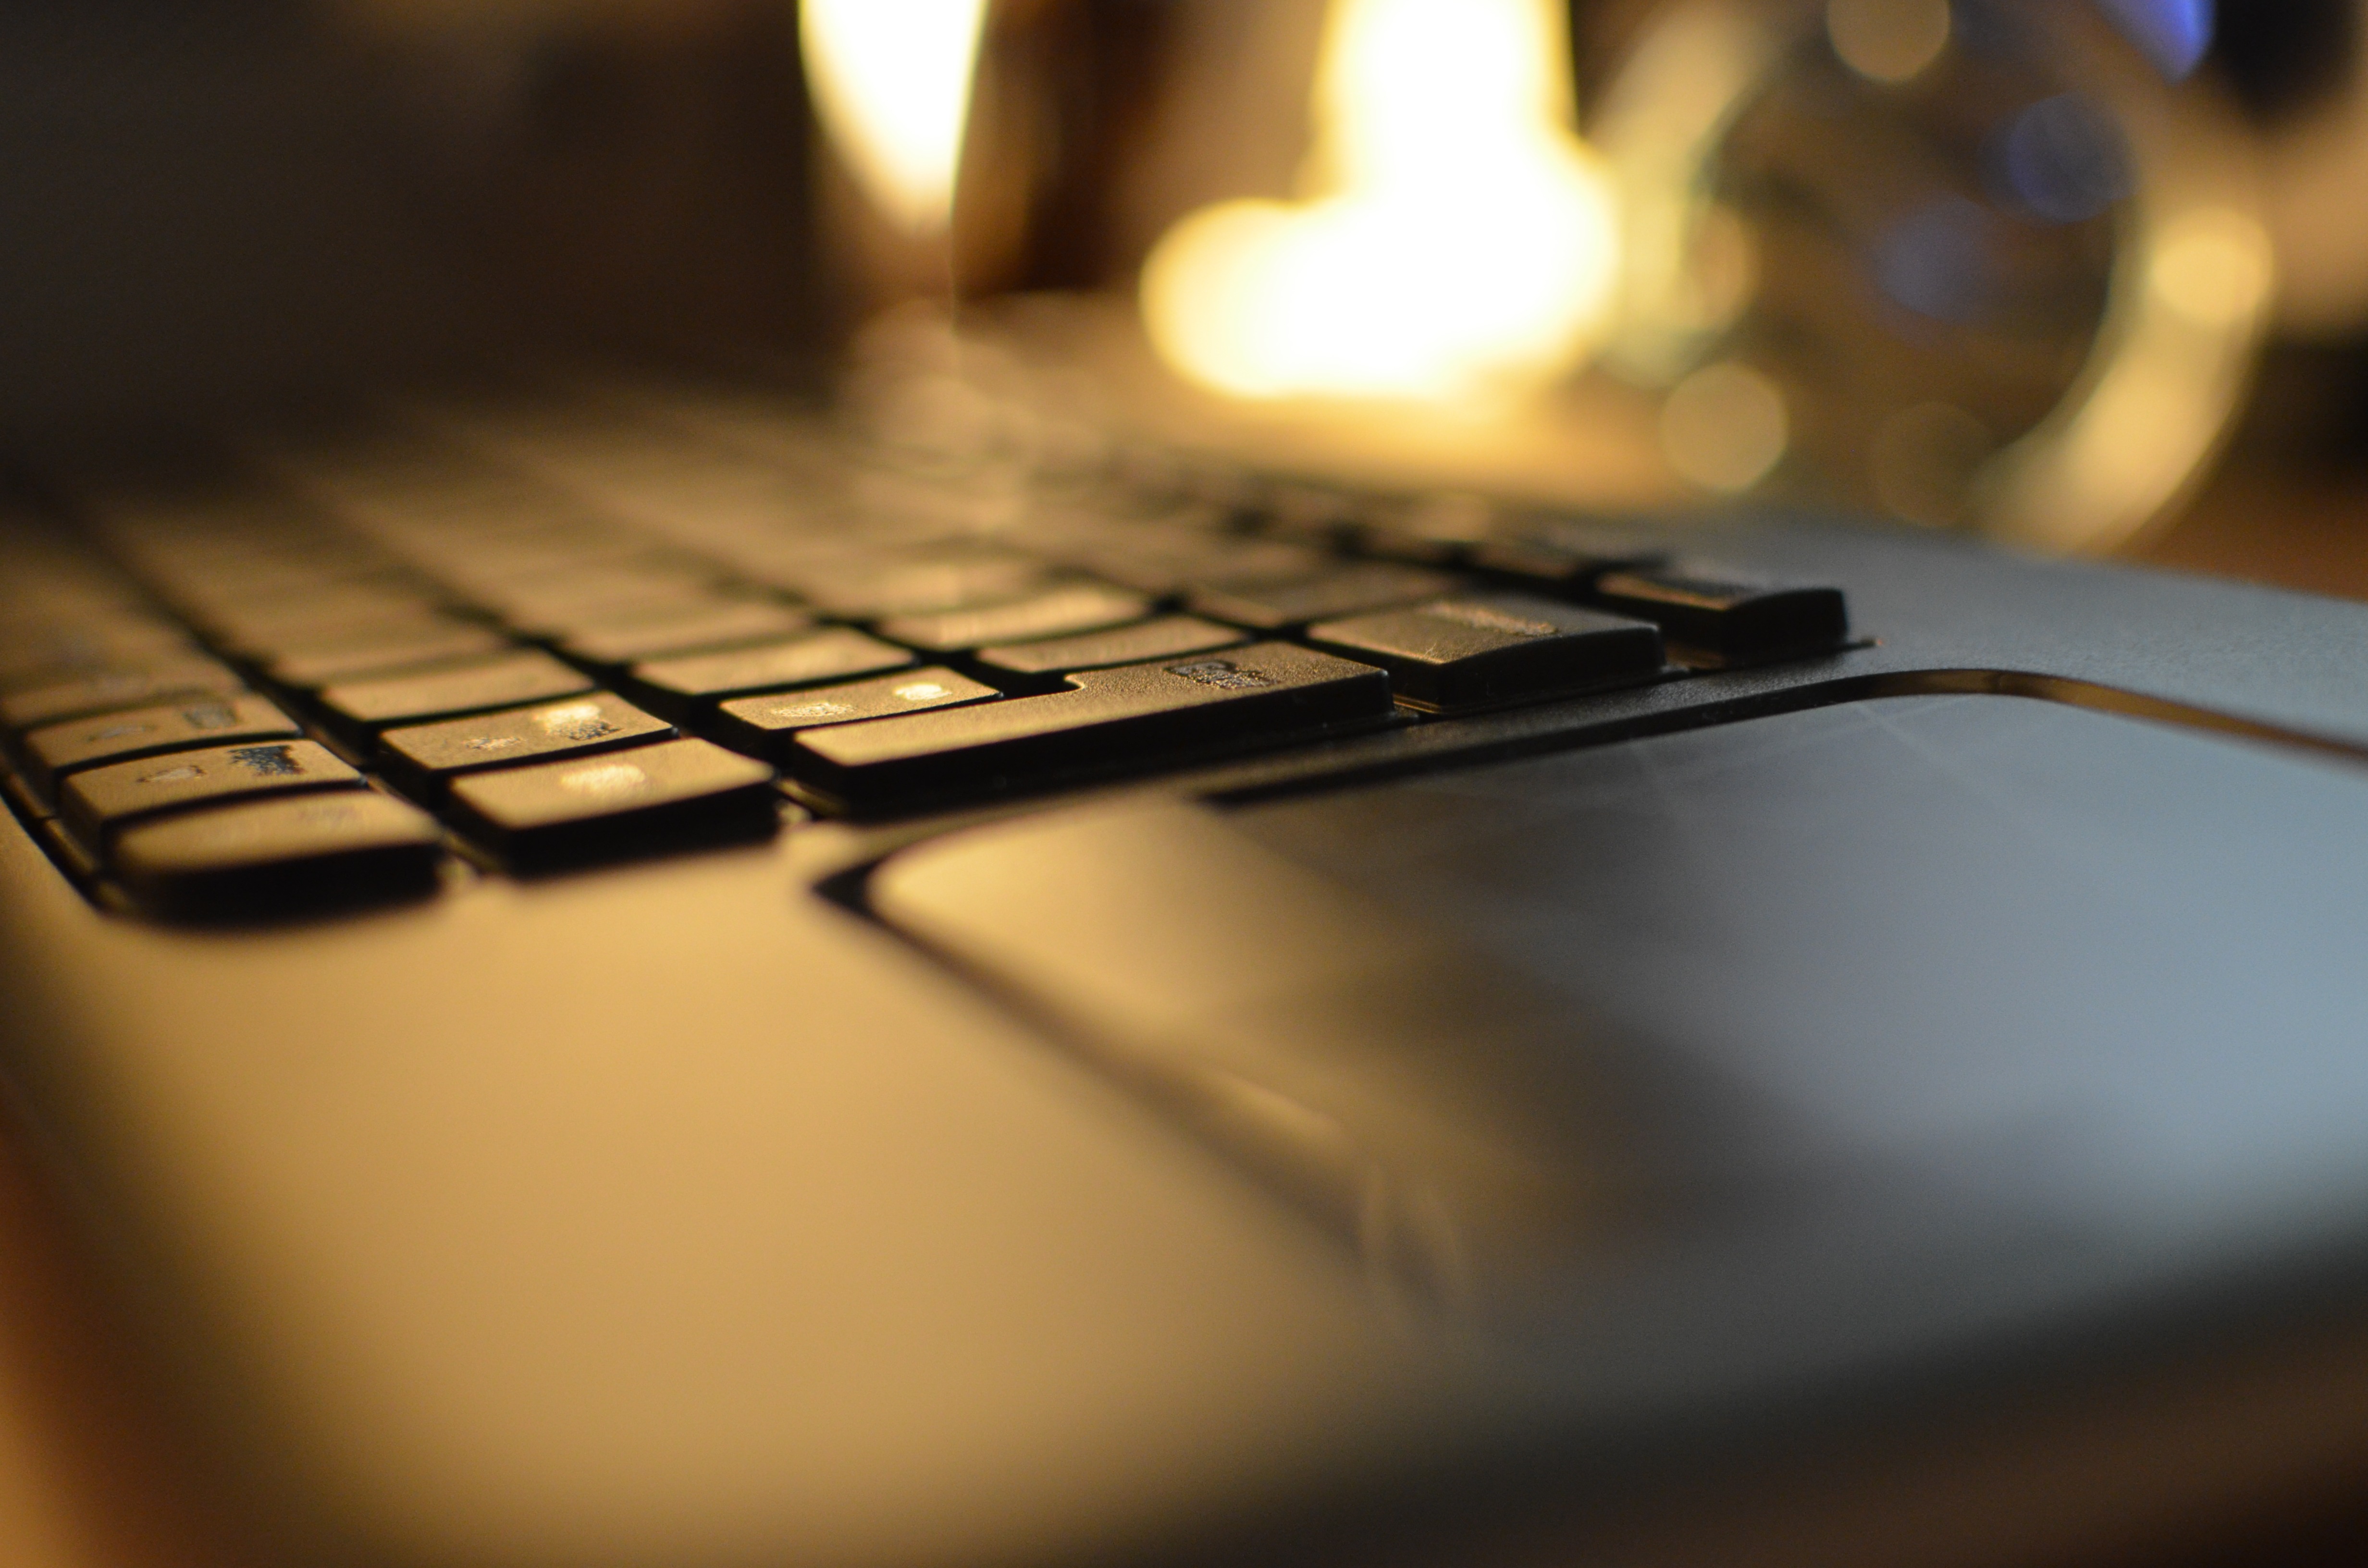
laptop, computer, writing, hand, typing, table, light, keyboard, technology, white, guitar, glass, internet, equipment, color, black, lighting, electronic, close up, type, design, glasses, hardware, shape, wireless, online, computing, macro photography, www, computer keyboard, keypad, string instrument, cordless, plucked string instruments